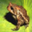
Label: frog